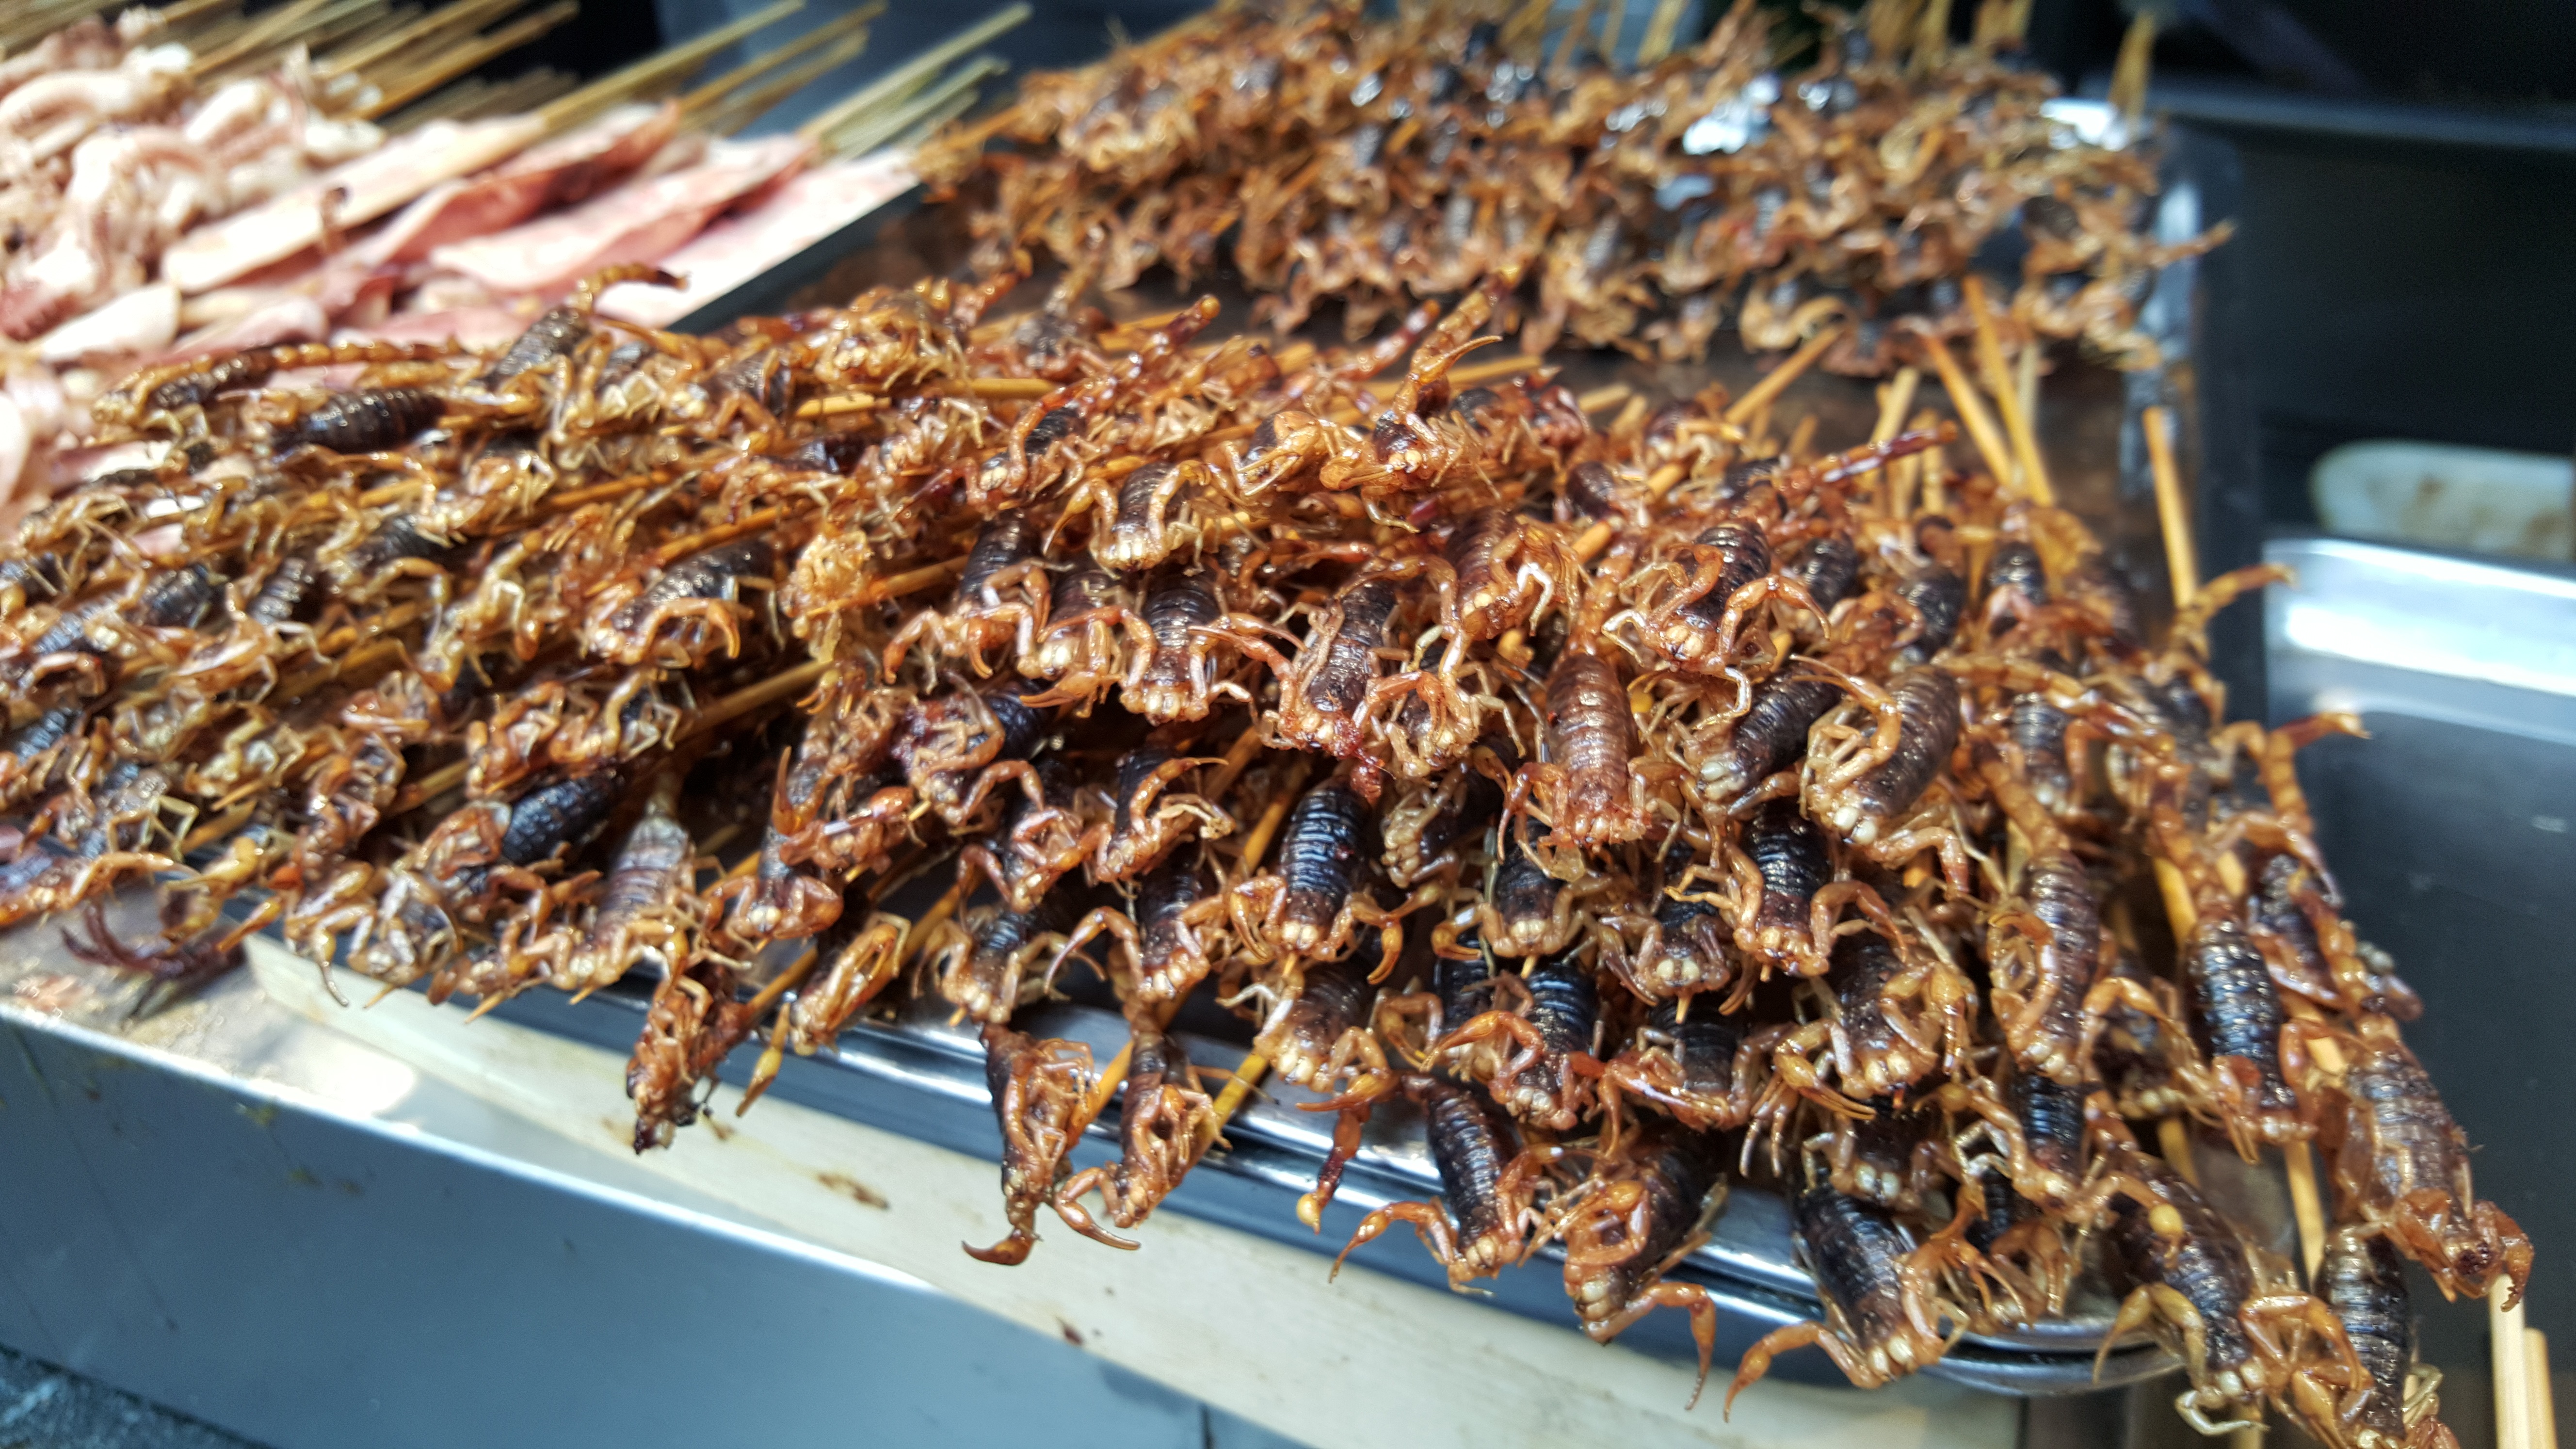
dish, meal, food, insect, seafood, invertebrate, bee, scorpions, chinese cuisine, chinese food, membrane winged insect